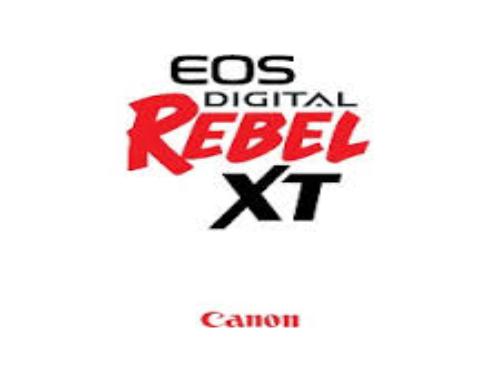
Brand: Canon
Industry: Electronic